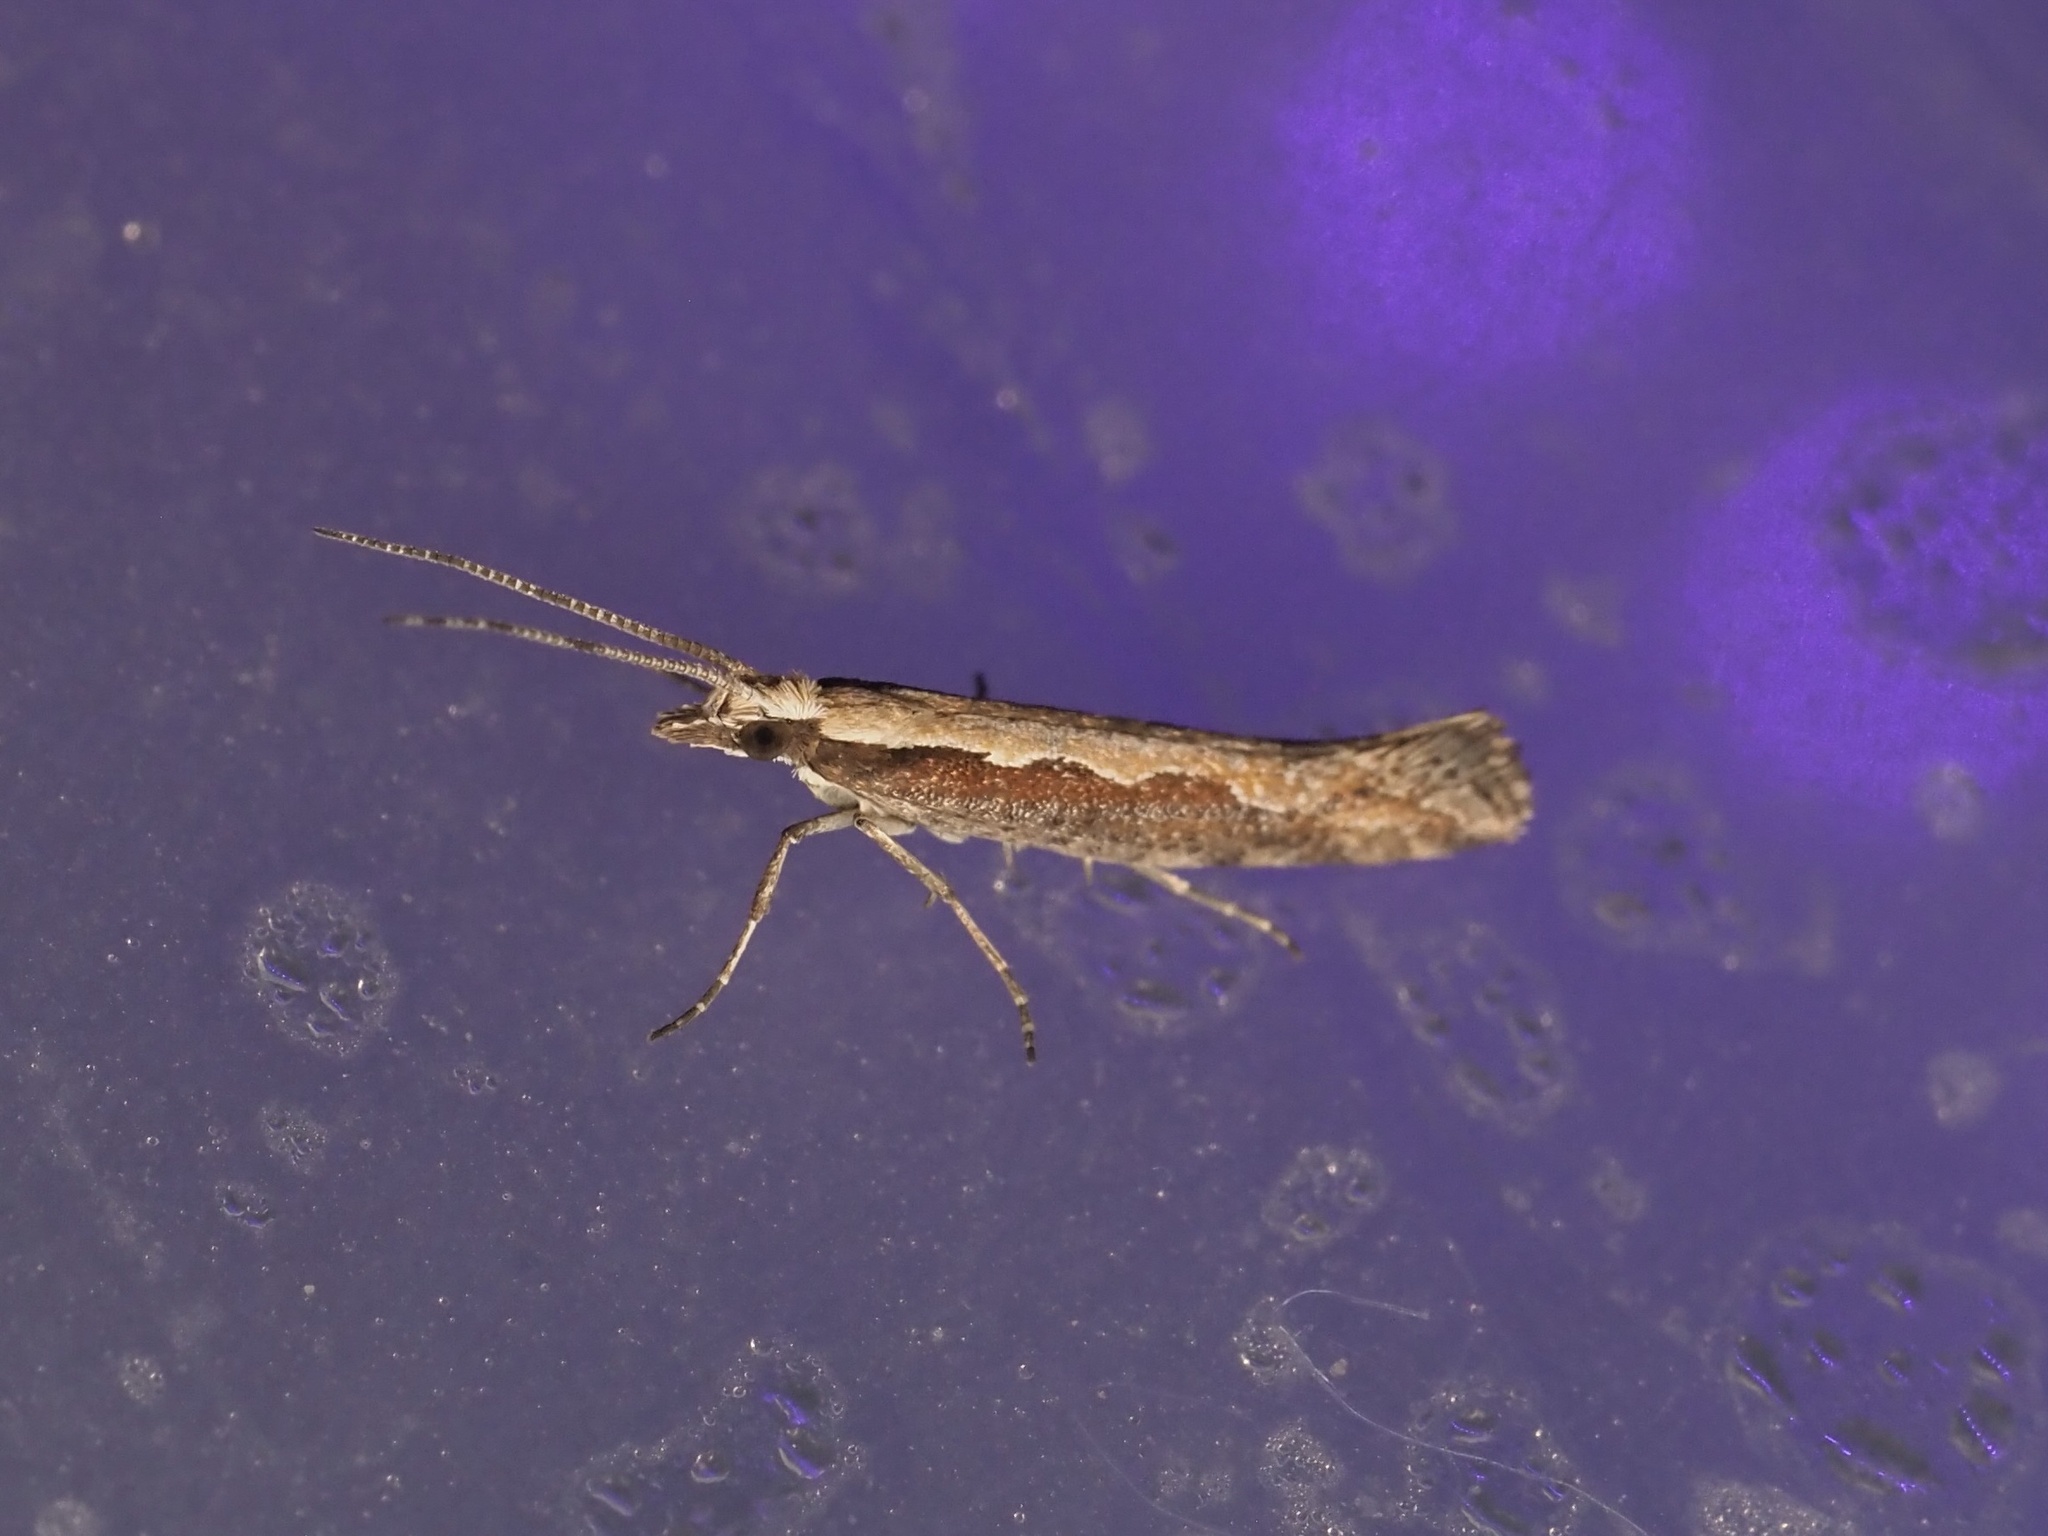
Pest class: diamondback_moth